National Highway 766 (India)

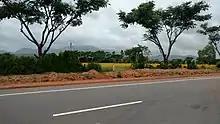
NH 766 view from Gundalpet to Wayanad

The Karnataka government banned night traffic from 9 P.M. up to 6 A.M. through the road passing through Bandipur National Park as conservationists argued that it is disturbing the wildlife. It is closed for 2-wheelers from 6 P.M. to 6 A.M. The alternate road to use during night hours is from Kalpetta to Mysore via Mananthavady, Kutta, Gonikoppal, and Hunsur. This alternate route is much longer and completely bypasses Sulthan Bathery, Gundlupet and Nanjangud covering distance.